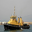
Label: ship